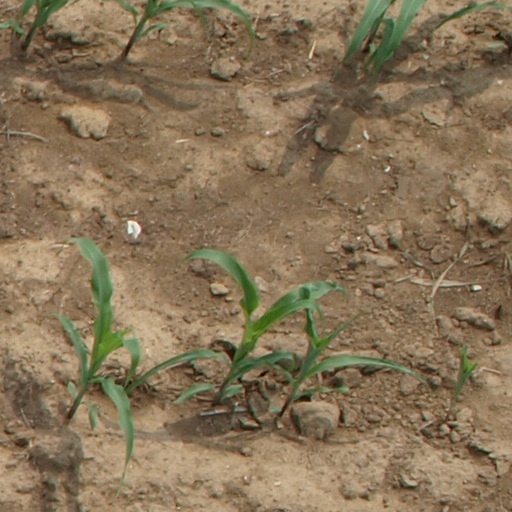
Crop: maize; corn